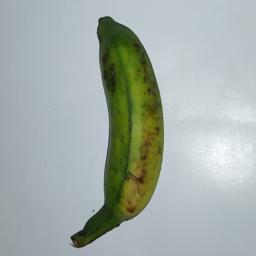
Banana variety: Champa Kola